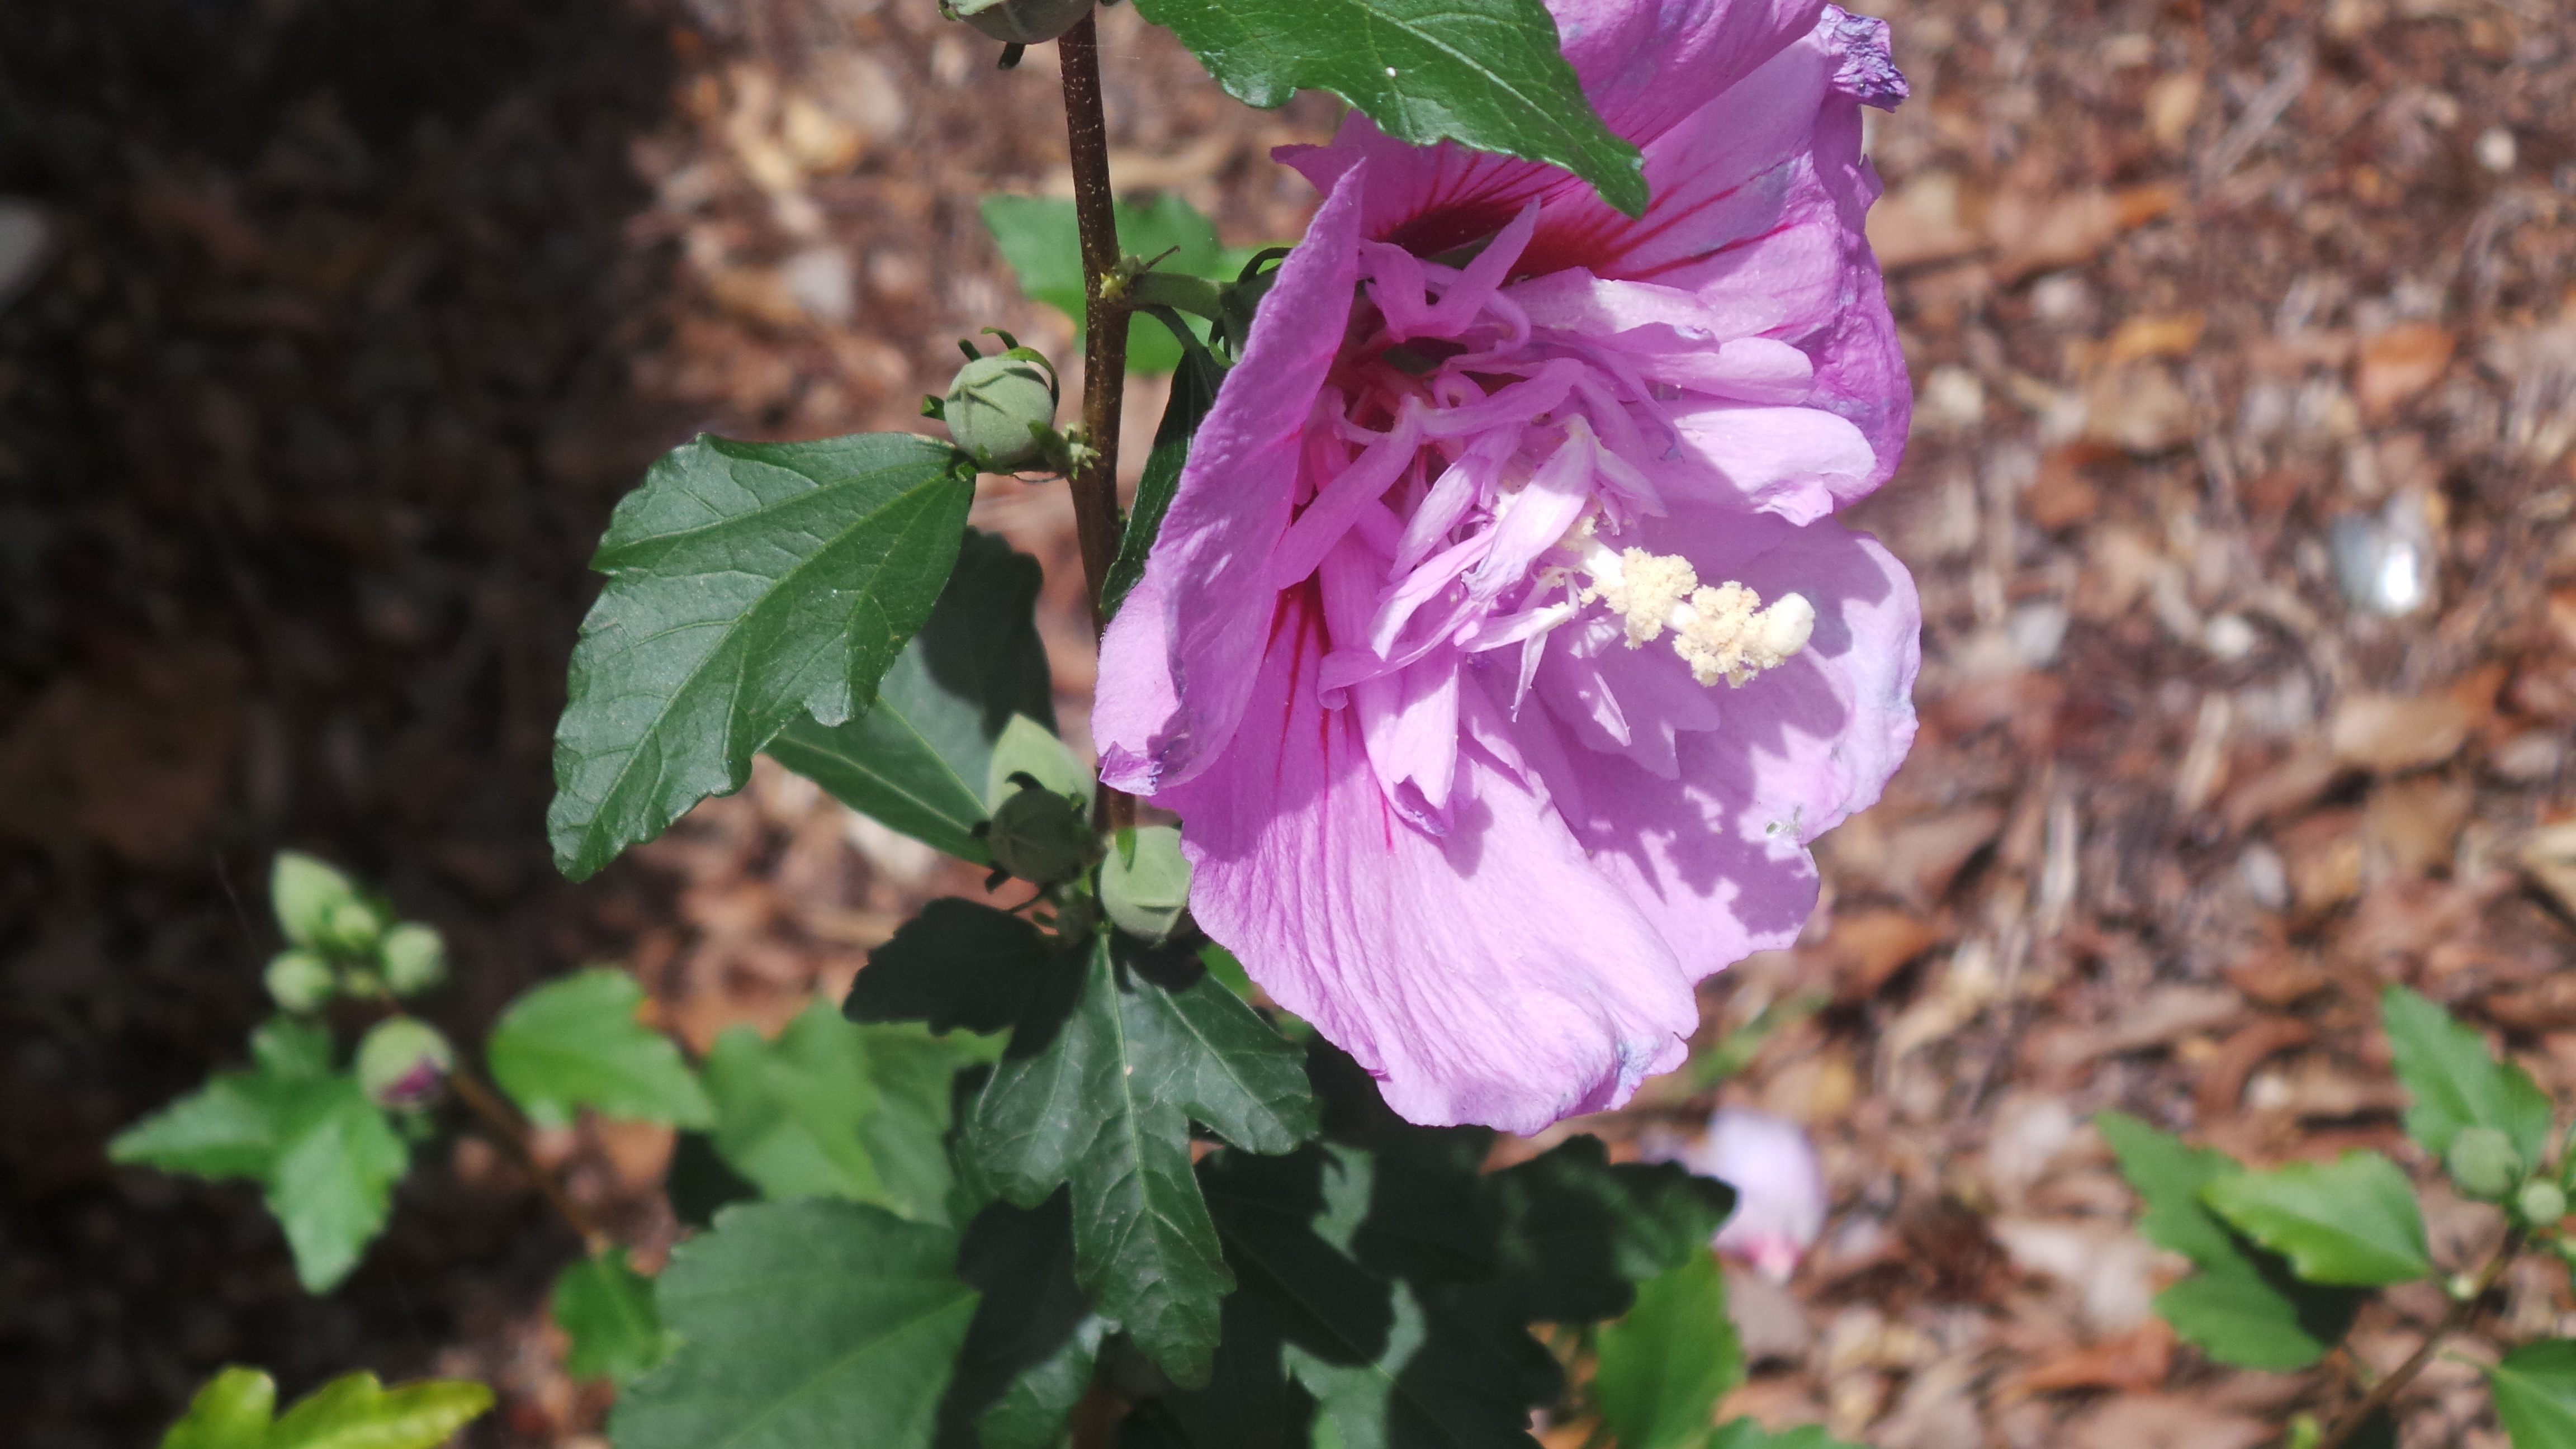
blossom, plant, leaf, flower, petal, botany, flora, wildflower, flowering plant, annual plant, land plant